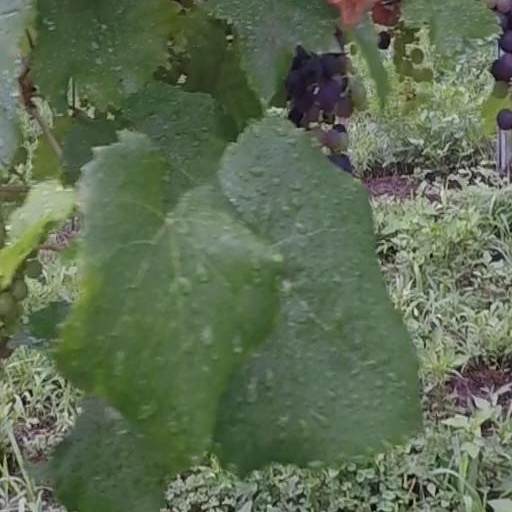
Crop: grape